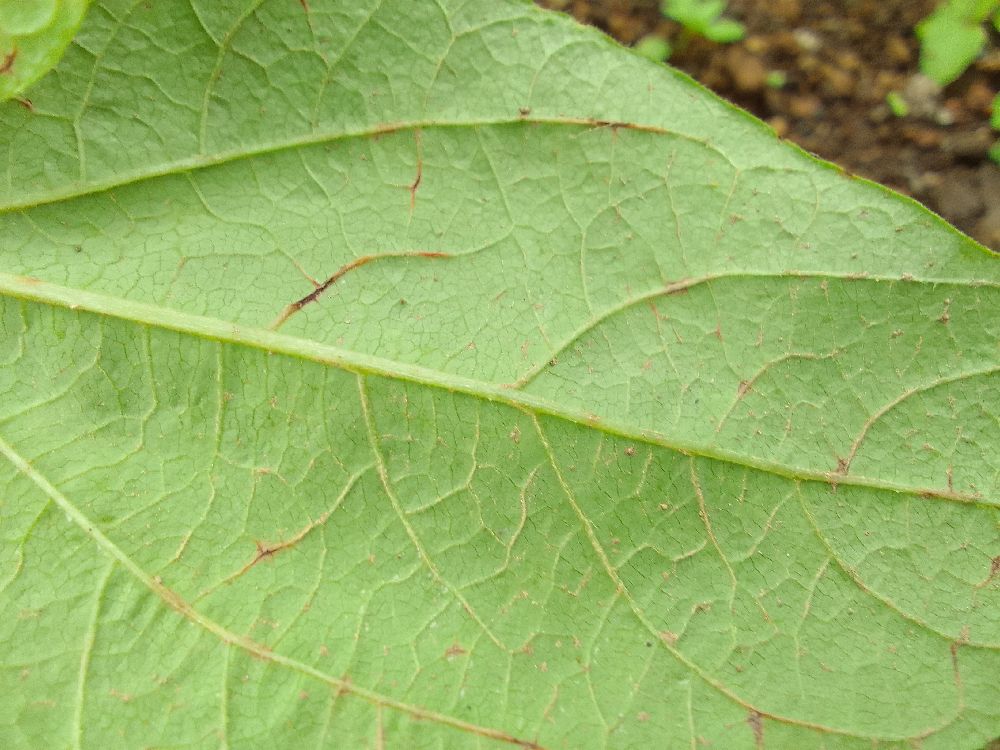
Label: anthracnose